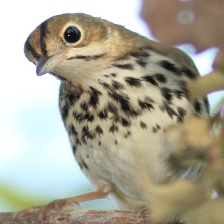
Species: OVENBIRD
Scientific name: SEIURUS AUROCAPILLA